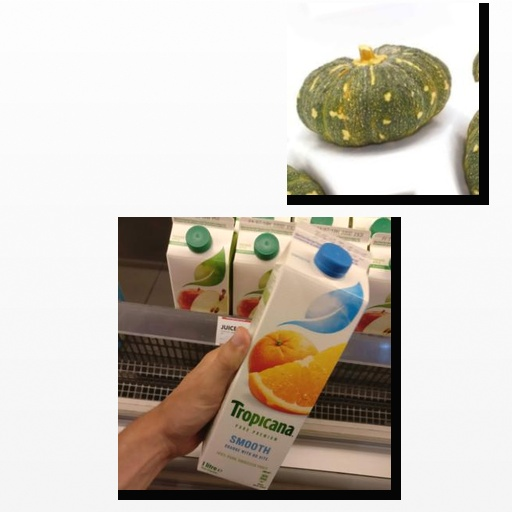
Food items: mixed_juice, pumpkin